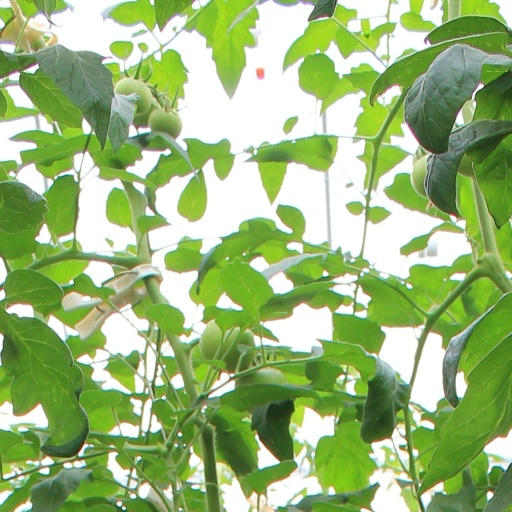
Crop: tomato